Ammonia production

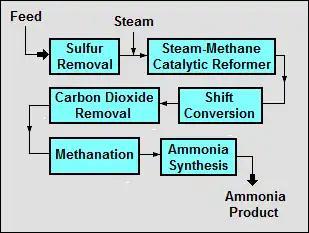
Block flow diagram of the ammonia synthesis process

Adolph Frank and Nikodem Caro found that Nitrogen could be fixed by using the same calcium carbide produced to make acetylene to form calcium-cyanamide, which could then be divided with water to form ammonia.